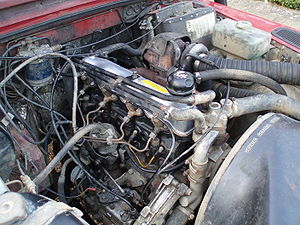
Turbodiesel
En Land Rover 2,5-liters firecylindret turbodiesel, typisk for "første generation" af bilturbodieselmotorer, med mekanisk indirekte indsprøjtning, 8 stødstangsaktiverede ventiler og ingen intercooler. Selve turboladeren kan ses i den øverste, midterste del af billedet.
Turbodiesel er en betegnelse for en dieselmotor, hvor den til motoren tilførte forbrændingsluft forkromprimeres af én eller flere turboladere, hvorved der kan ledes mere luft ind i forbrændingskammeret. En turbodieselmotor kan med samme slagvolume tilføre og forbrænde mere ilt og dermed også mere dieselolie end en konventionel sugedieselmotor. Disse forhold bevirker for dieselmotoren en signifikant øgelse af den mulige effekt.